Coptotermes acinaciformis

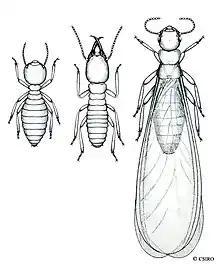
Different castes of "C. acinaciformis"

Several species of termite are found in Australia and they are difficult to distinguish from one another. "C. acinaciformis" is most likely to be confused with "C. frenchi" or "C. lacteus". At a length of , the soldiers of "C. acinaciformis" are slightly larger than the other two species. When viewed from above, the soldiers of "C. frenchi" and "C. lacteus" have pear-shaped heads, while the heads of "C. acinaciformis" soldiers are more rectangular.